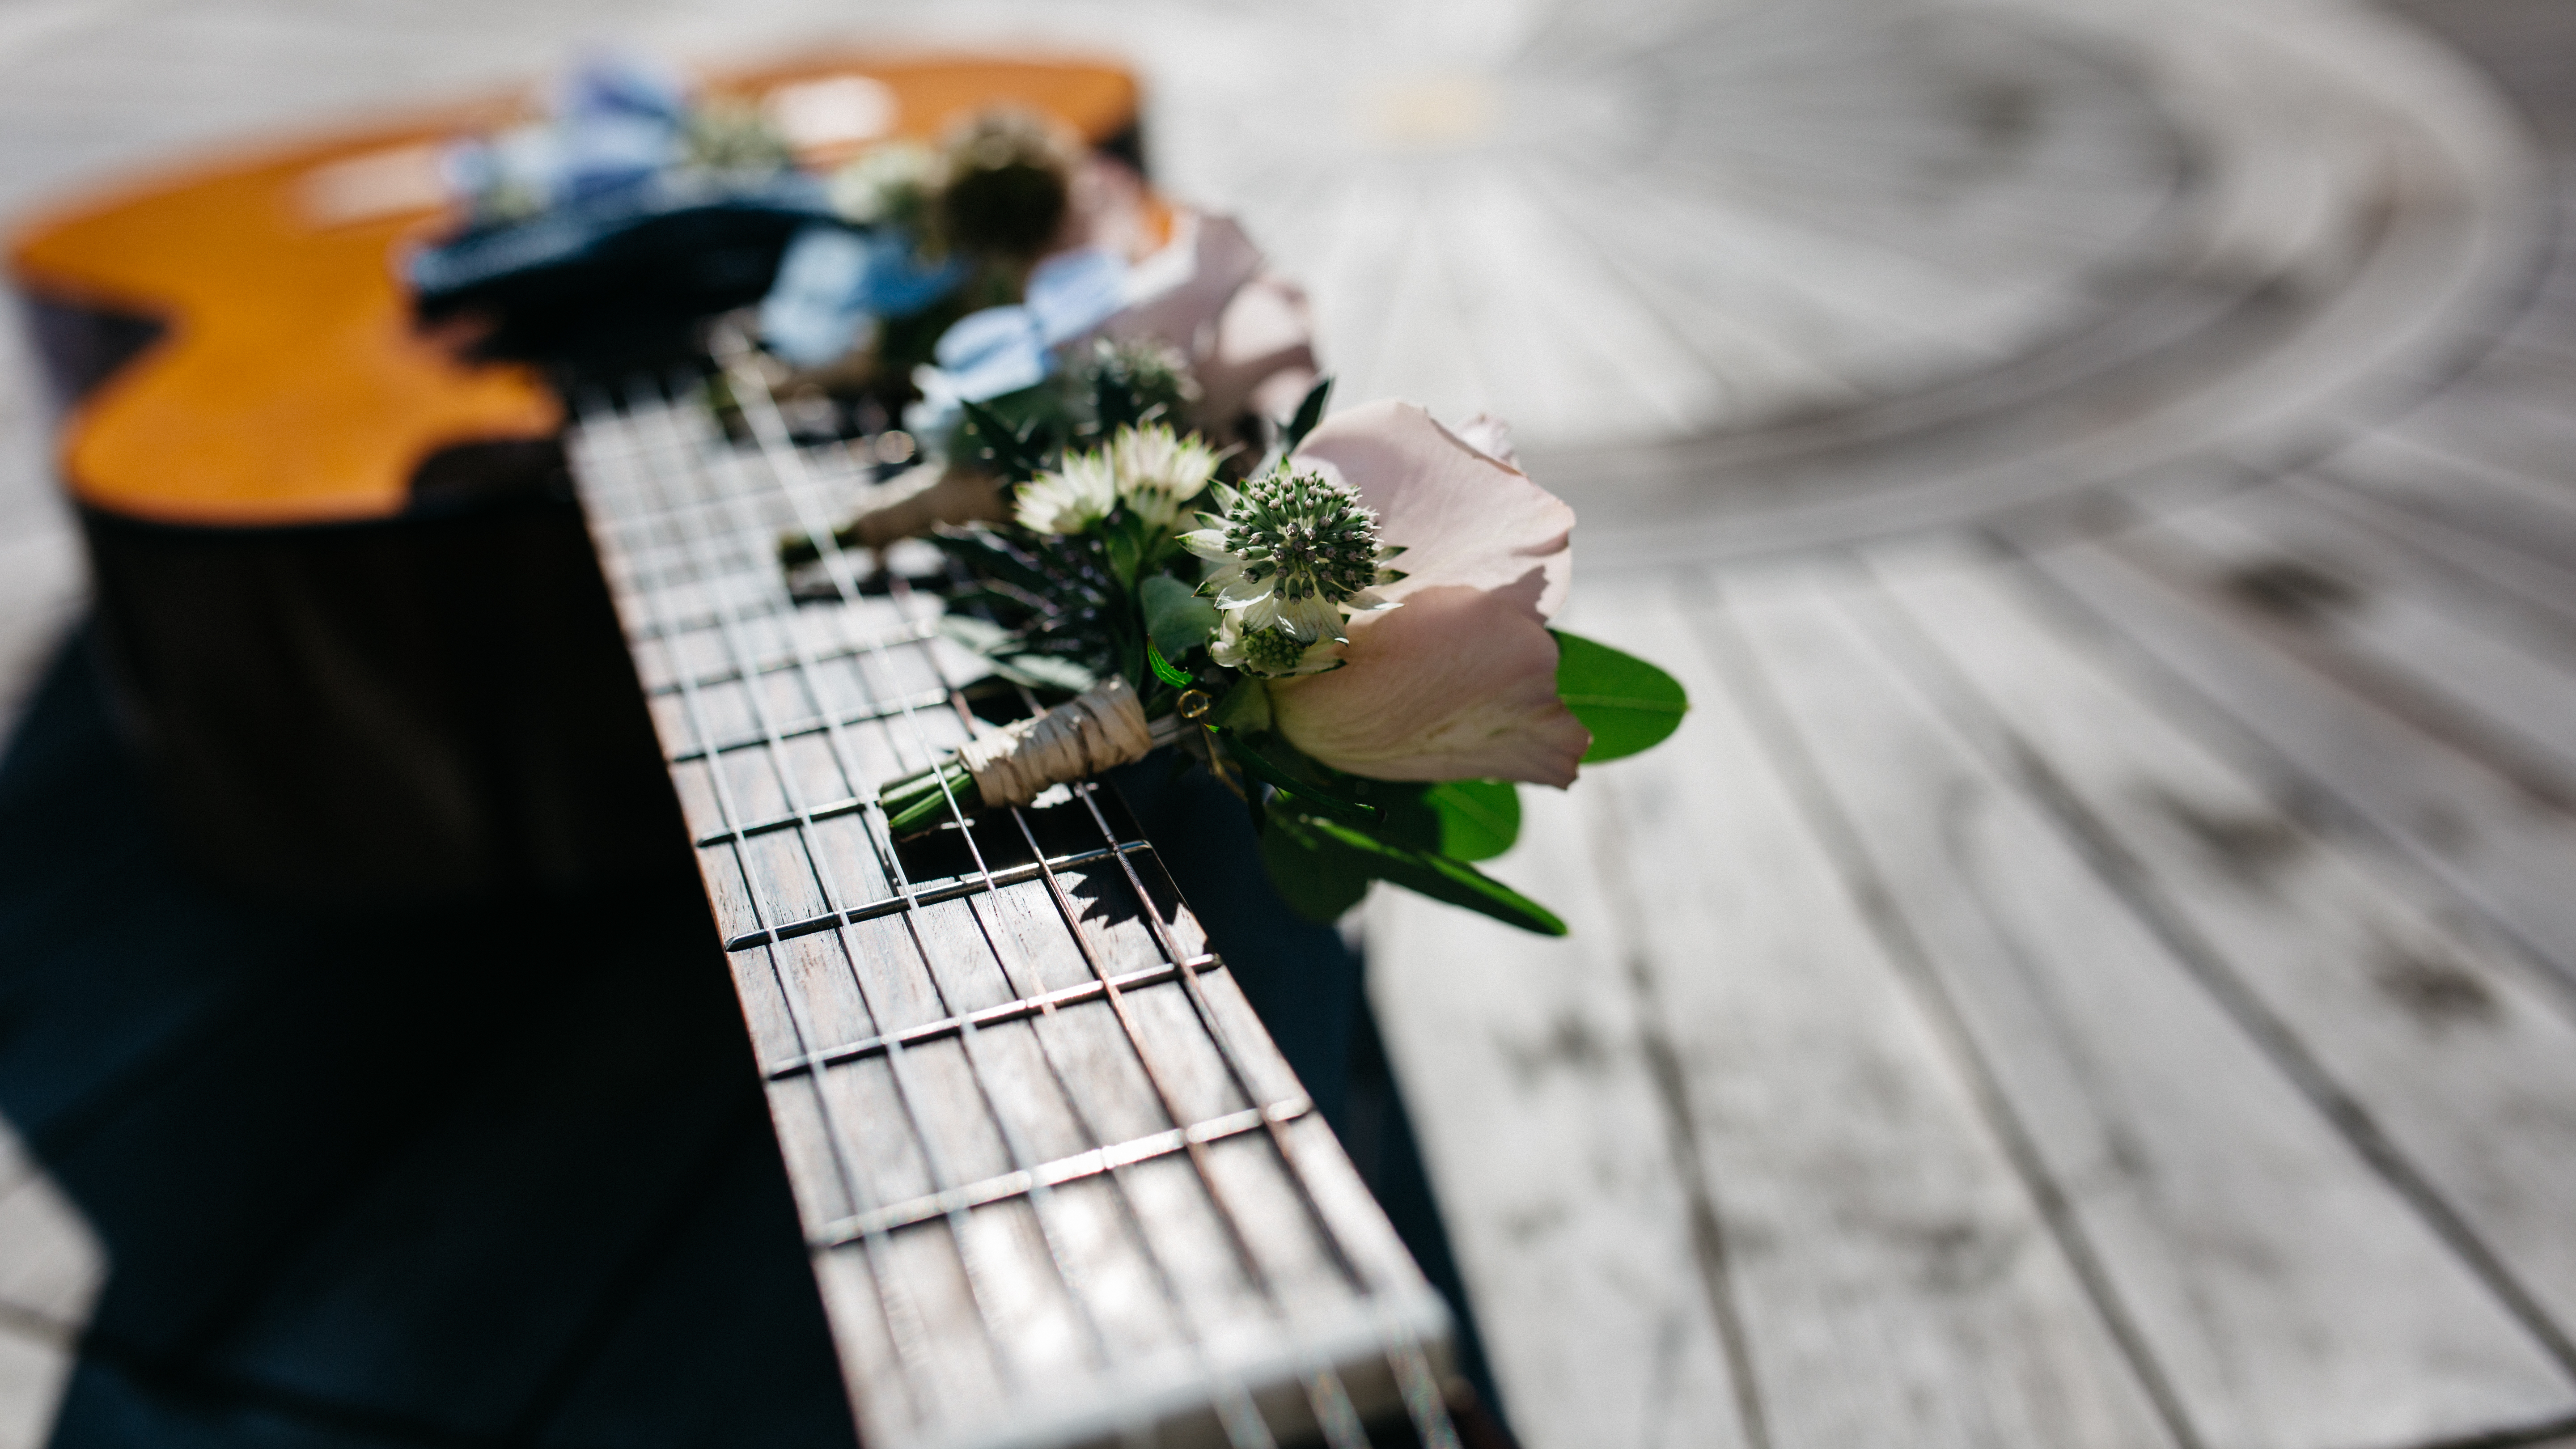
photography, flower, spring, wedding, bride, groom, ceremony, photograph, floristry, flower bouquet, floral design, flower arranging